Isaac Newton

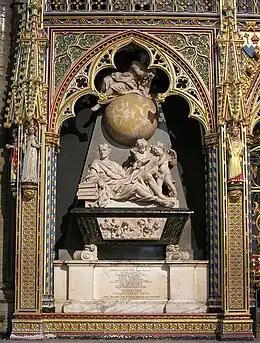
Newton's tomb monument in Westminster Abbey by John Michael Rysbrack

Newton died in his sleep in London on 20 March 1727 (NS 31 March 1727). He was given a ceremonial funeral, attended by nobles, scientists, and philosophers, and was buried in Westminster Abbey among kings and queens. He was the first scientist to be buried in the abbey. Voltaire may have been present at his funeral. A bachelor, he had divested much of his estate to relatives during his last years, and died intestate. His papers went to John Conduitt and Catherine Barton.